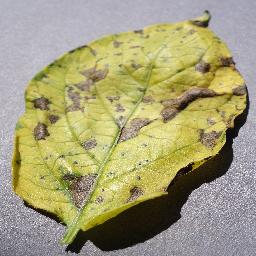
Label: Potato___Early_blight